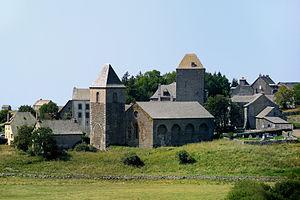
Vue du village d'Aubrac et des vestiges de la dômerie, commune de Saint-Chély d'Aubrac (Aveyron)
La domerie d'Aubrac, également hôpital d'Aubrac, est un ancien monastère français situé sur le haut-plateau d'Aubrac dans le village d'Aubrac, dans le département de l'Aveyron en région Occitanie.
Aubrac est un village de la commune de Saint-Chély-d'Aubrac dans le département de l'Aveyron, situé au sud de la partie centrale du Massif central, sur le haut-plateau d'Aubrac. Ce village doit son existence à la création au XIIᵉ siècle d'un hôpital monastique, la domerie d'Aubrac, duquel il a hérité son nom. Au cours du Moyen Âge et de l'Époque moderne, l'hôpital est un centre politique et économique de premier plan dans la région et une étape sur la via Podiensis, un des chemins de Compostelle. Ce n'est qu'après le départ de la communauté ecclésiastique, pendant la révolution française, que le village prend son essor au cours du XIXᵉ siècle, en tant que lieu d'habitation, de commerce fromager, de foire aux animaux d'élevage et de tourisme. Après un déclin au milieu du XXᵉ siècle, il est devenu depuis les années 1980 un des principaux centres touristiques du plateau d'Aubrac, en dépit d'une population permanente très faible.
Cet article répertorie les abbayes augustiniennes actives ou ayant existé sur le territoire français actuel. Il s'agit des abbayes de religieux suivant la règle de saint Augustin, à l'exclusion des Prémontrés, des Croisiers, des Antonins, de l'ordre de Notre-Dame du Mont-Carmel et de Saint-Lazare et des Teutoniques.